Kabugao

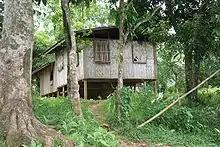
A typical home in Barangay Dibagat

Barangay Dibagat is inhabited by the Isnag and the Ilocano. There is a small grass airstrip built by SIL in 1985. Dibagat was only accessible before by canoe or by specialized aircraft, until the construction of Ilocos Norte–Apayao Road.